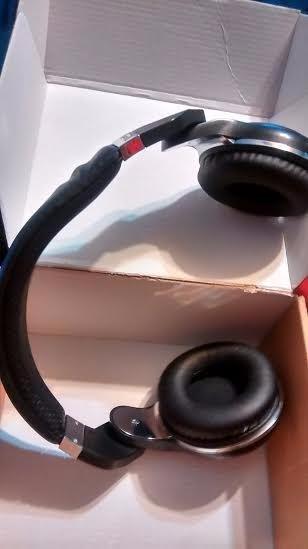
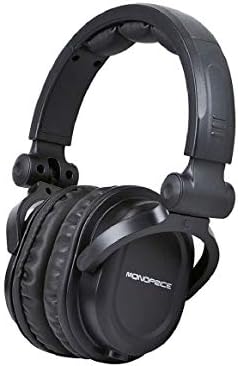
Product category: headphones
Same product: no